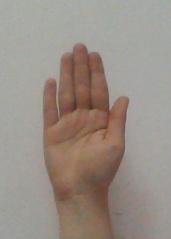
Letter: seen